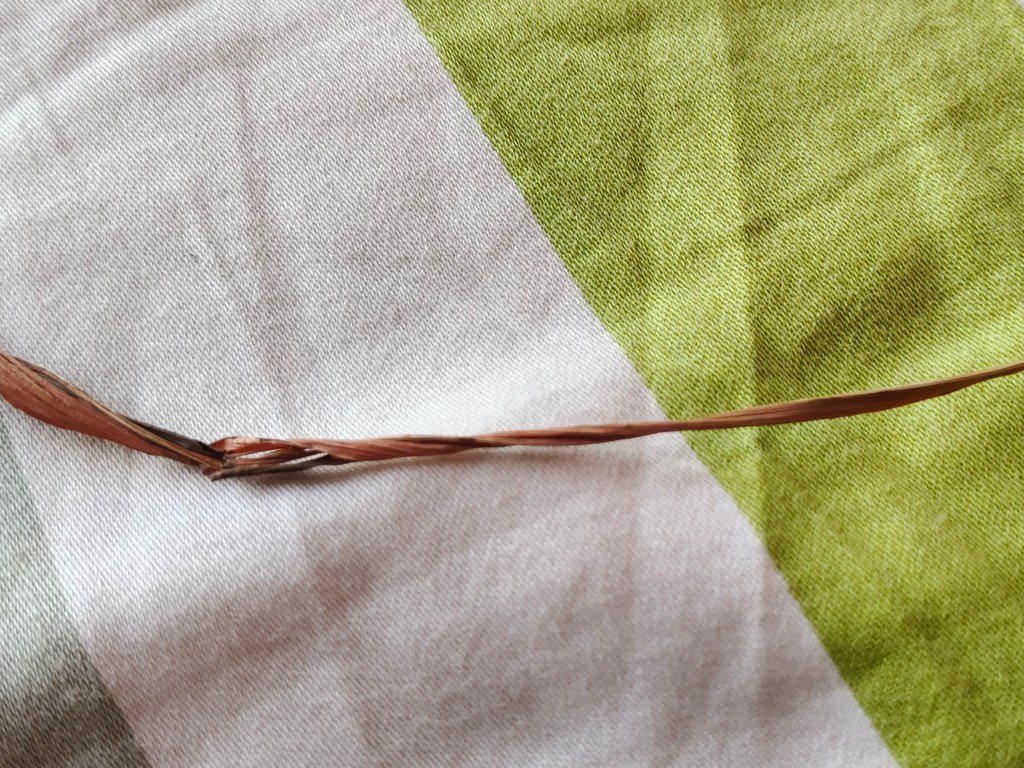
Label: Dried